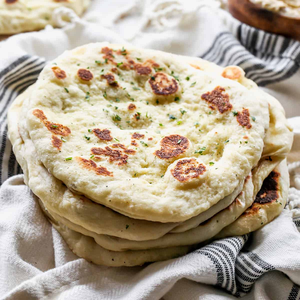
Dish: naan